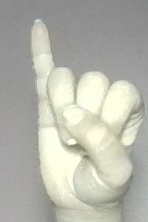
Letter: meem